Sechen Khan

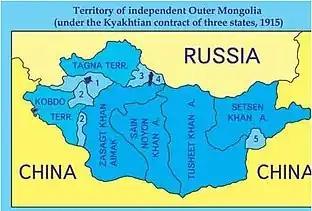

Sechen Khan, also spelled Setsen Khan (Mongolian: ; Cyrillic:), refers to the territory as well as the Chingizid dynastic rulers of the Sechen Khanate. It was one of four Khalka khanates that emerged from remnants of the Mongol Empire after the death of Dayan Khan's son Gersenji Khongtaiji in 1549.